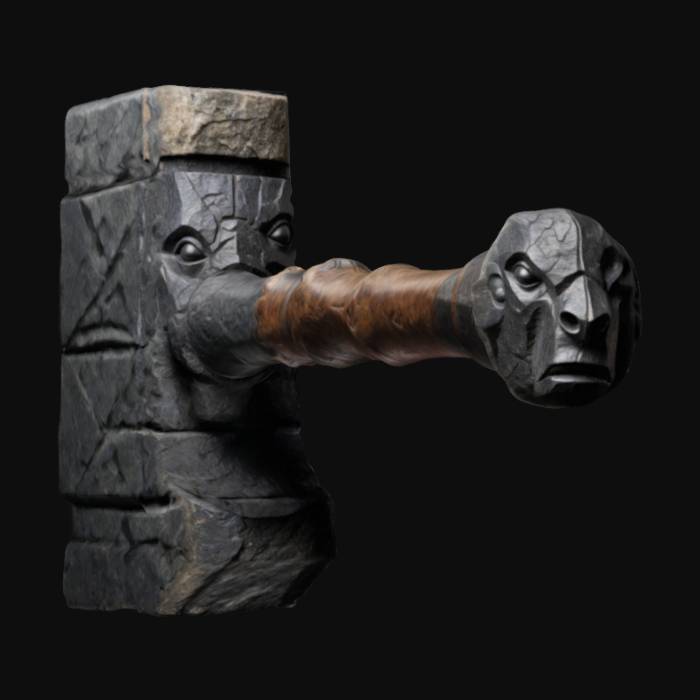
미적 점수 (1~10점): 6